Jon Button

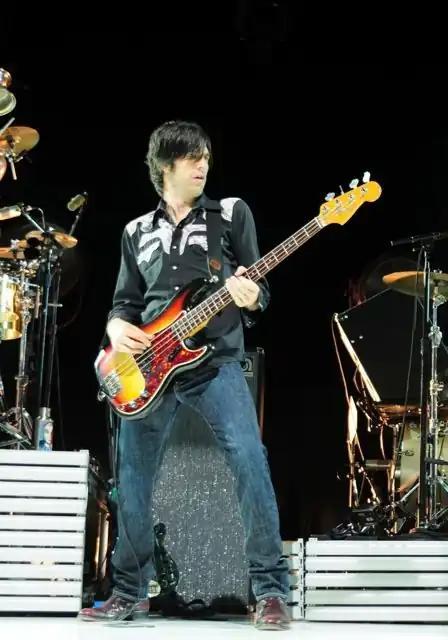

Jon Button (born February 10, 1971) is an American bass player based in Los Angeles, California. Button has played on commercial, film and television scores and toured with a number of well-known artists. He plays both electric and upright string bass.